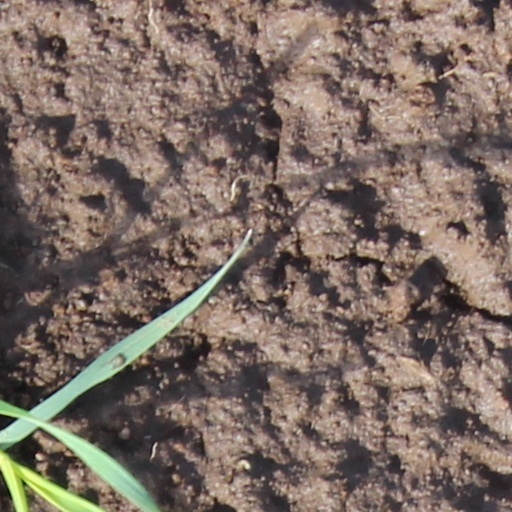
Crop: wheat